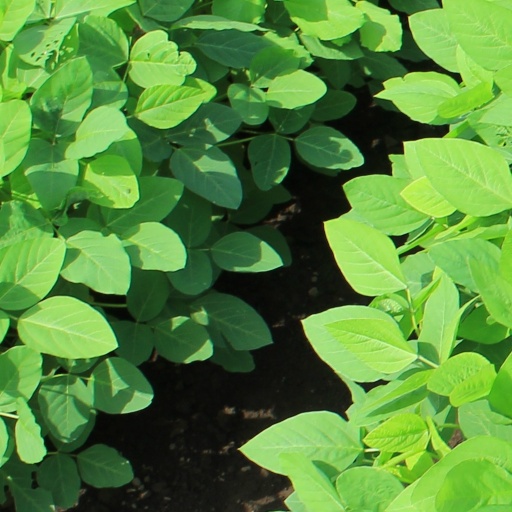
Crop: soybean